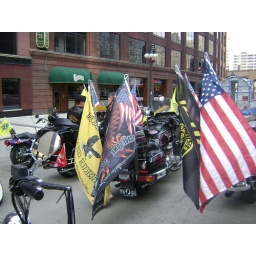
my bike in line flying the big flags